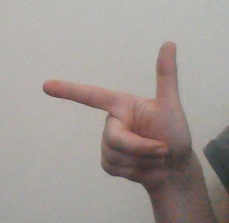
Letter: yaa